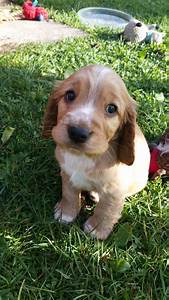
Label: dog